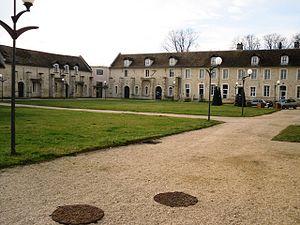
La Ferme Neuve de Grigny (91)
Grigny est une commune française dans le département de l’Essonne en région Île-de-France.